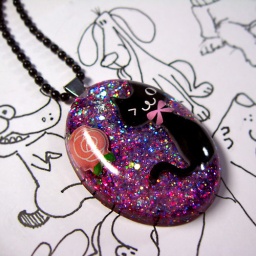
winky black kitty oval pendant with glitter & a rose by isewcute